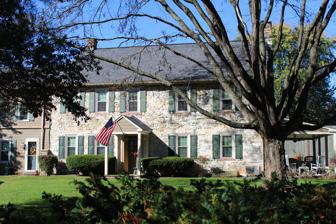
Building: Jacob Keller Farm
Country: United States of America
Year built: 1856
Historic house in Pennsylvania, United States United States historic place Jacob Keller Farm U.S. National Register of Historic Places Jacob Keller farmhouse, 2020 Show map of Pennsylvania Show map of the United States Location 900 Rettew Mill Road, Ephrata Township, Pennsylvania Coordinates 40°10′13″N 76°12′21″W / 40.17028°N 76.20583°W / 40.17028; -76.20583 Area 2.9 acres (1.2 ha) Built 1814, 1856 Built by Jacob Keller Architectural style Federal , Germanic Style NRHP reference No. 86001679 Added to NRHP July 17, 1986 The Jacob Keller Farm , also known as the Covered Bridge Inn-Bed and Breakfast, is an historic American home and grist mill located in Ephrata Township , Lancaster County, Pennsylvania . It was listed on the National Register of Historic Places in 1986. History and architectural features The original section of the house was built in 1814, and is a 2 + 1 ⁄ 2 -story, five-bay wide, limestone , Federal and Germanic-style dwelling. A two-story, three-bay frame addition was built circa 1856. The Rettew's Mill or Aaron Roller Mill is a stone mill built sometime around 1814. The property also includes the stone foundation of a barn that was also built circa 1814. It was listed on the National Register of Historic Places in 1986. References